Adah Isaacs Menken

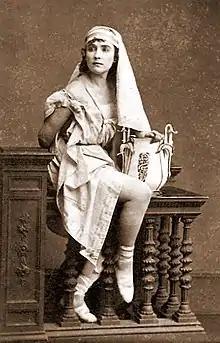
Menken as "The French Spy," 1863

After Cuba, Menken left dance for acting, and began working as an actress in Texas first. According to Gregory Eiselein, she gave Shakespeare readings, and wrote poems and sketches for "The Liberty Gazette." She was married for the first time in Galveston County, in February 1855, to G. W. Kneass, a musician. The marriage had ended by sometime in 1856, when she met and in 1856 married the man more generally considered her first husband, Alexander Isaac Menken, a musician who was from a prominent Reform Jewish family in Cincinnati, Ohio.